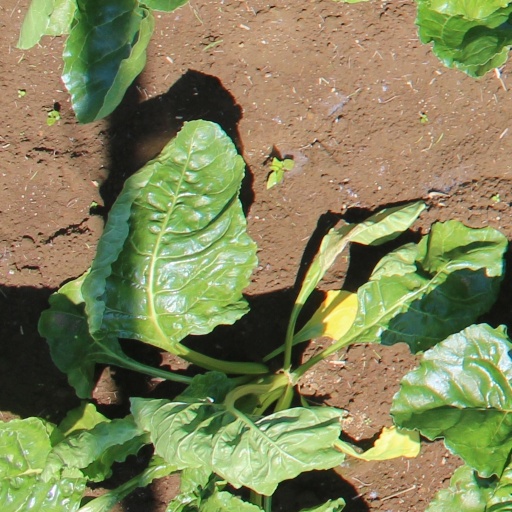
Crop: sugar beet